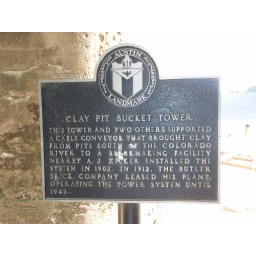
This sign near the public boat dock caught my eye.